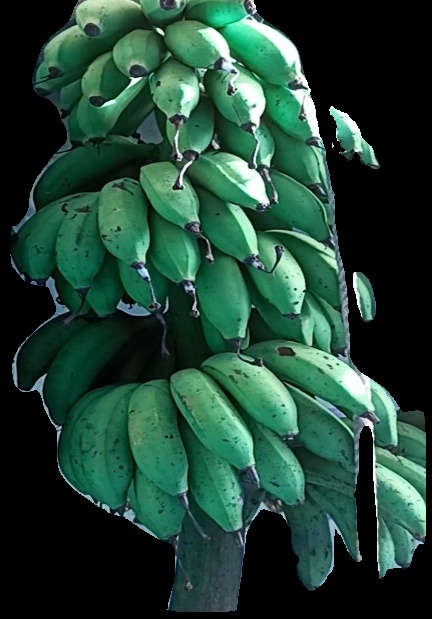
Variety: rasbale
Grade: grade2